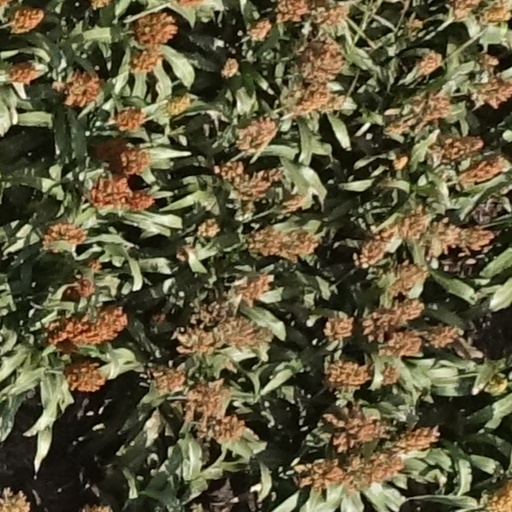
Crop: sorghum